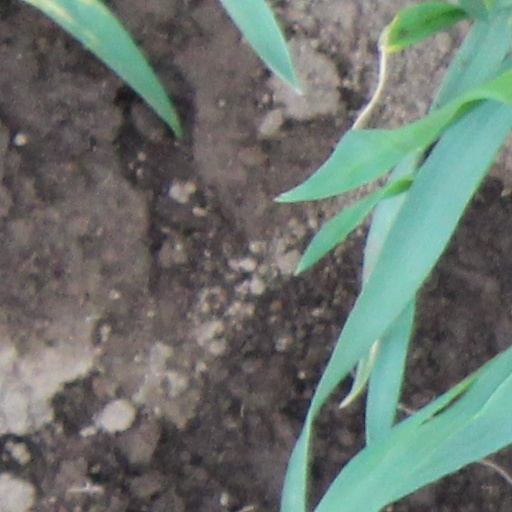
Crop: wheat